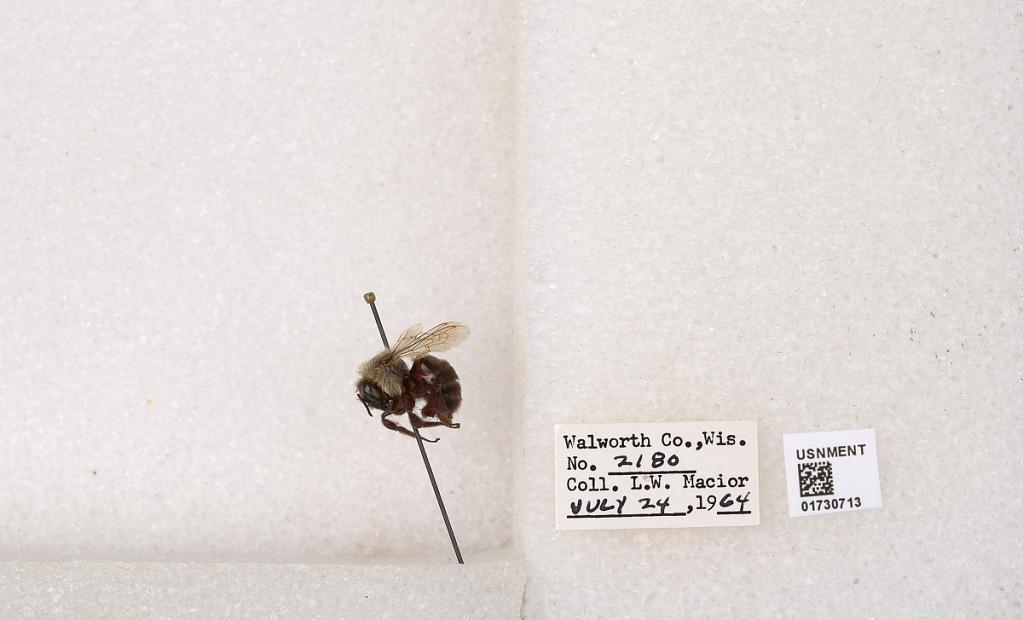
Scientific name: Bombus impatiens Cresson
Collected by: L. Macior
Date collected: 1964-7-24
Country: United States
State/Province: Wisconsin
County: Walworth
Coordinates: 42.6685, -88.5419